Un Baiser Volé (film)

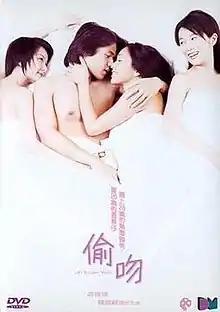

Un Baiser Volé is a 2000 Hong Kong romantic comedy film written by Patrick Kong and Manfred Wong, and produced by Chiu Fu-Sheng and Manfred Wong. The film stars Christy Chung, Stephen Fung, Natalie Ng, and Crystal Cheung Yee Tung.